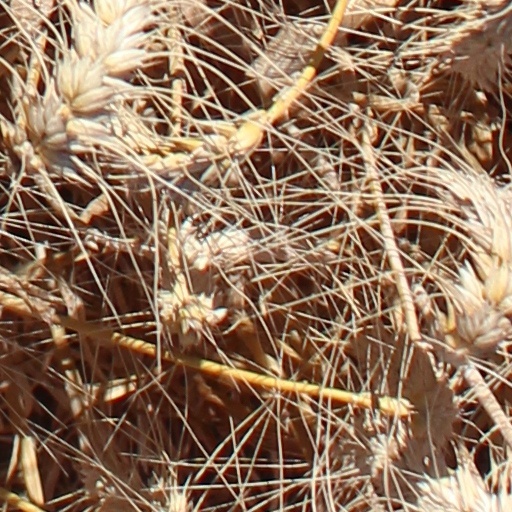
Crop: wheat